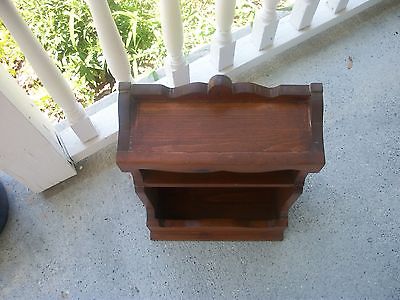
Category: cabinet